HM Prison Usk

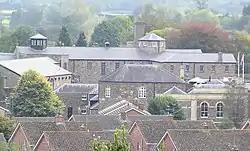

HM Prison Usk is a Category C men's prison, located in Maryport Street in Usk, Monmouthshire, Wales. The prison is operated by His Majesty's Prison Service, and jointly managed with the nearby HMP Prescoed.